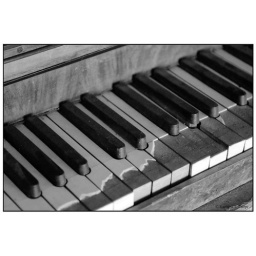
Trading Post Piano Keys in black and white